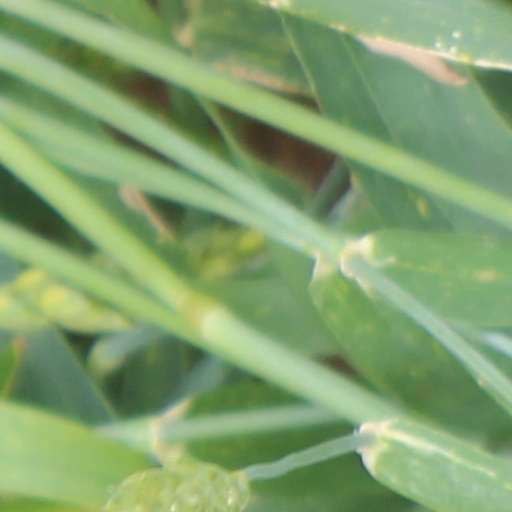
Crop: wheat